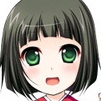
Portrait style: Anime Portrait